Clark's nutcracker

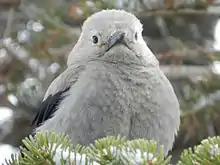
A Clark's nutcracker nestled on a branch at Crater Lake National Park in Oregon.

The most important food resources for this species are the seeds of pines ("Pinus" sp.), principally two cold-climate (high-altitude) species of white pine with large seeds: the whitebark pine ("P. albicaulis") and limber pine ("P. flexilis"). Seeds of other high-altitude pine species are also eaten, including the foxtail pine ("P. balfouriana")"," bristlecone pine ("P. longaeva") western white pine ("P. monticola"), and ponderosa pine ("P. ponderosa"). Douglas fir ("Pseudotsuga menziesii") is one of the few non-pine conifers whose seeds Clark's nutcracker regularly eats. During migrations to lower altitudes, it also extensively uses the seeds of pinyon pines. The isolated Cerro Potosí population is strongly associated with the local endemic Potosi pinyon ("Pinus culminicola)". All Clark's nutcrackers have a sublingual pouch capable of holding around 50–150 seeds, depending on the size of the seeds, which helps the birds more easily transport seeds between caches.